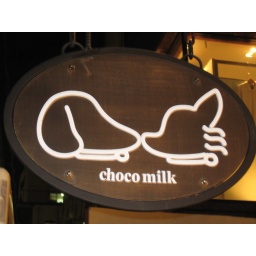
choco milk makes dogs and cats fall in love